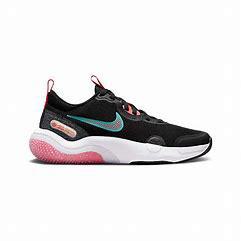
Brand: Nike
Model: Explor Next Nature